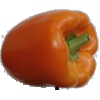
Label: orange_pepper